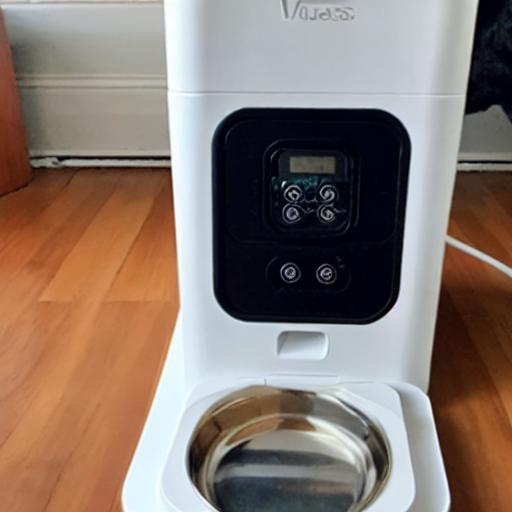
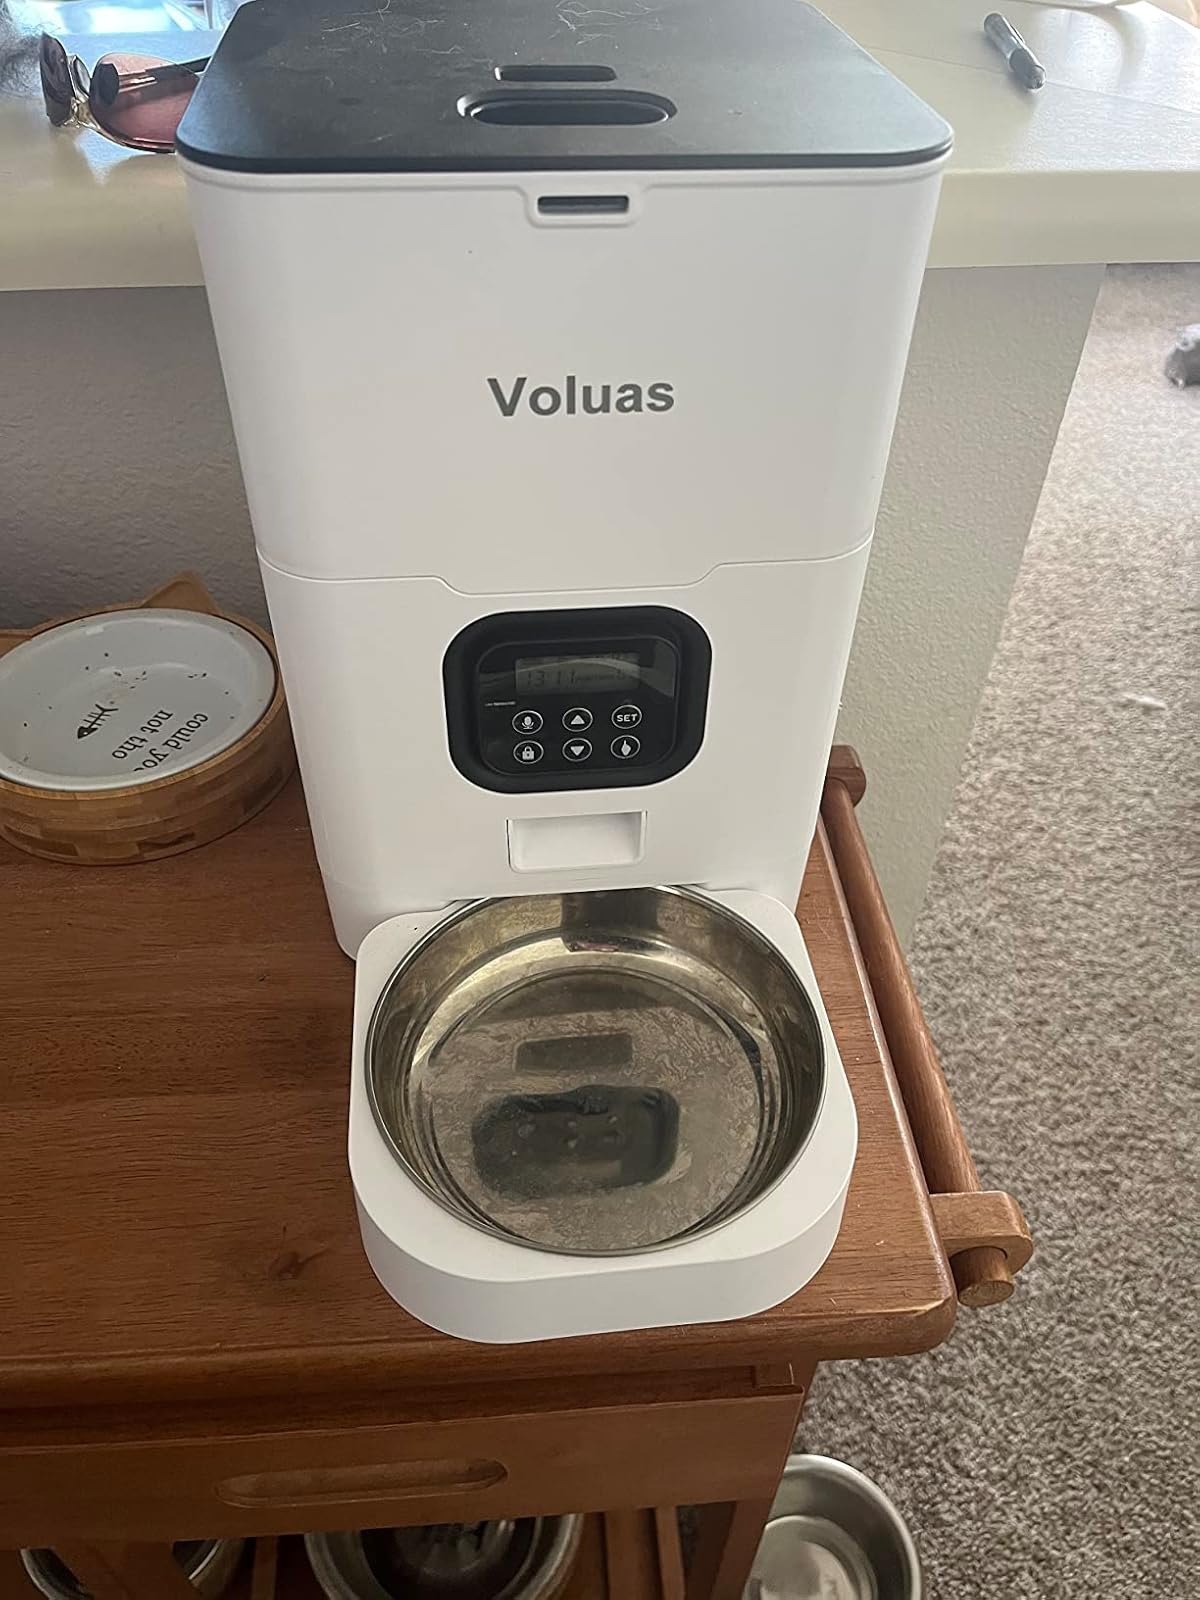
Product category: items_feeder
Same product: no